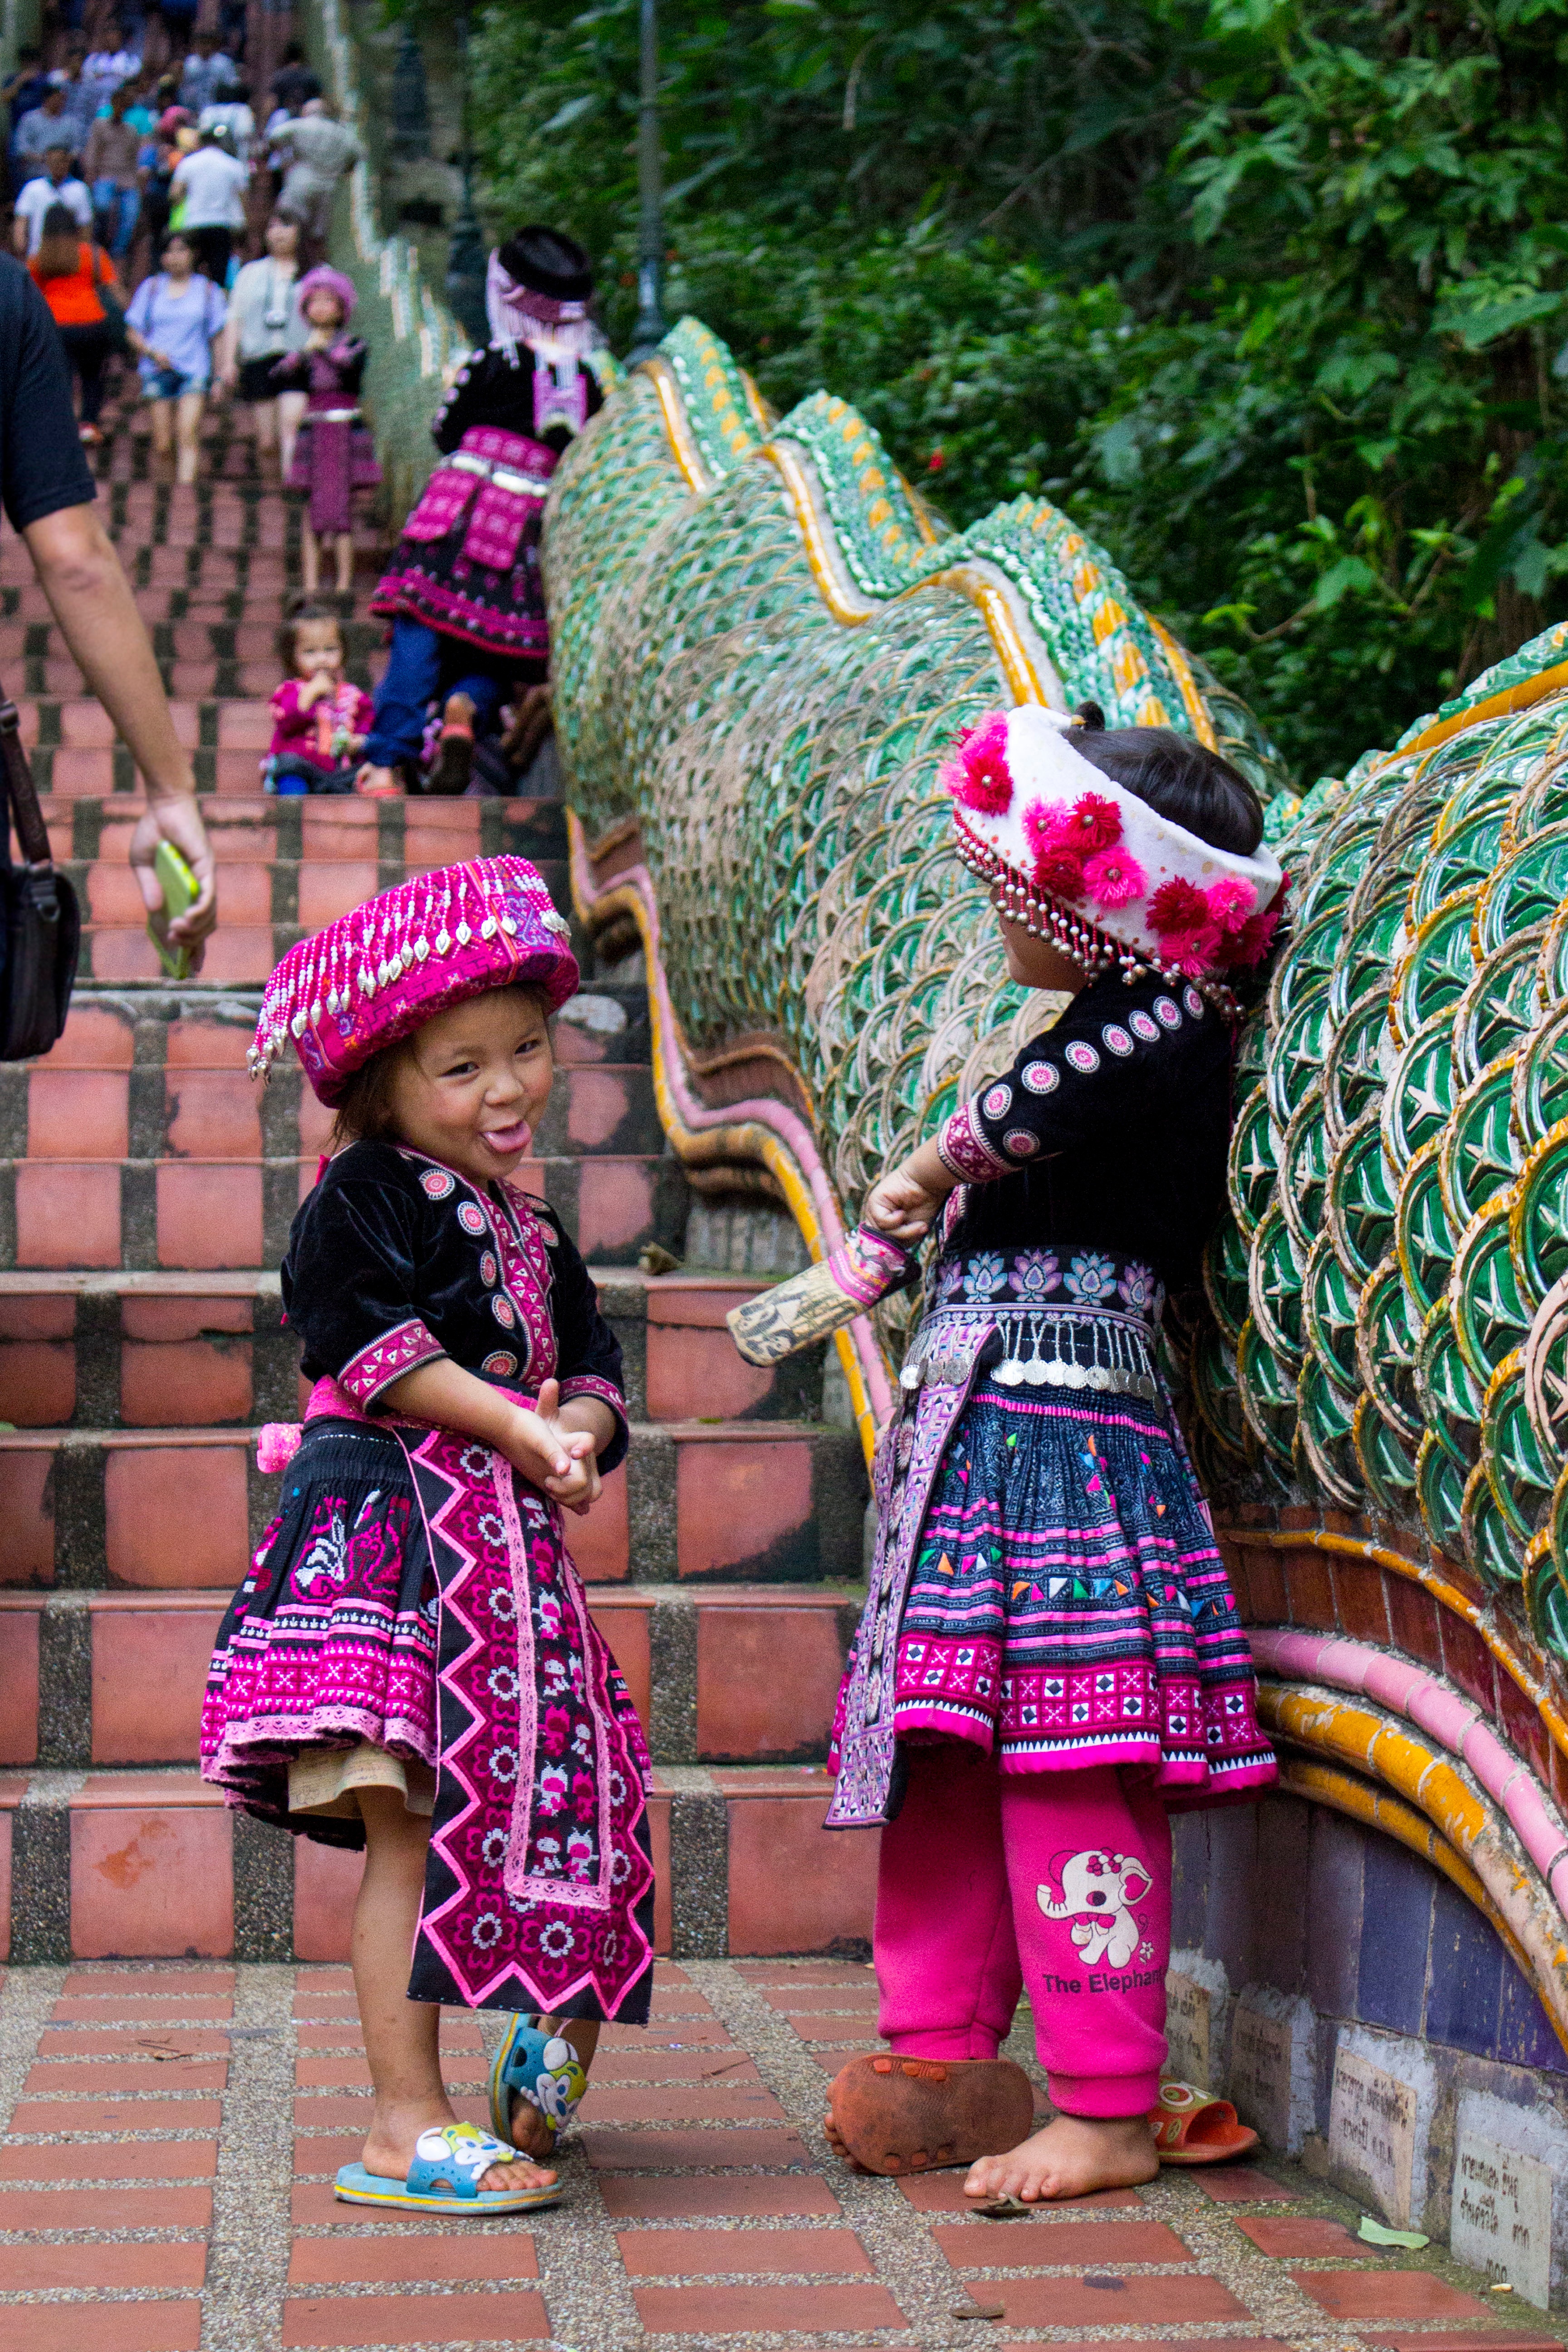
color, festival, temple, tradition